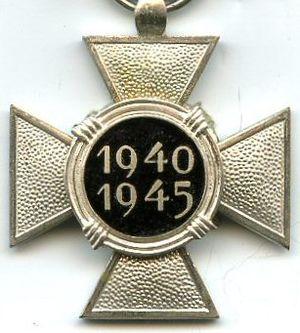
Croix du Prisonnier Politique 1940-1945 (Belgique) Revers
La Croix du prisonnier politique 1940-1945 était une décoration commémorative belge créée par arrêté du Régent le 13 novembre 1947. Elle était décernée aux citoyens belges qui furent arrêtés et emprisonnés par les Allemands au titre de prisonniers politiques durant la Seconde Guerre mondiale. La croix pouvait être accordée à titre posthume et portée par la veuve, la mère ou le père du défunt.